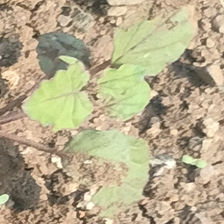
Weed species: Punarnava _(Boerhaavia diffusa)